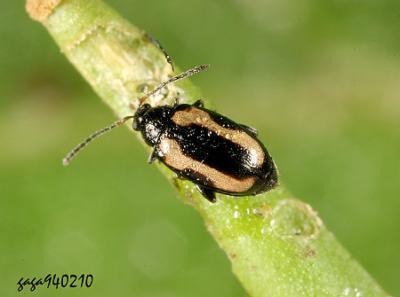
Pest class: striped_flea_beetle